Daihatsu Cast

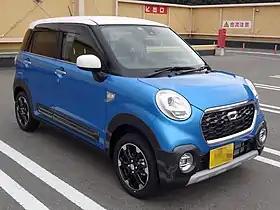
2015–2016 Daihatsu Cast Activa (LA250S)

The is a kei car built by the Japanese manufacturer Daihatsu since 2015. It comes in three variations designated, "Style", "Activa" and "Sport". Each one can be equipped with either front- or four-wheel drive configuration.